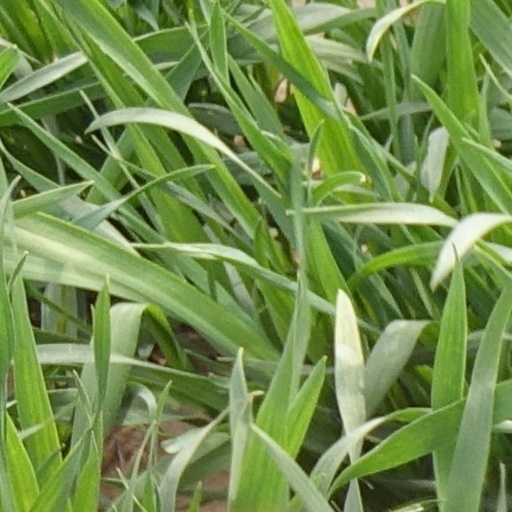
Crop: wheat